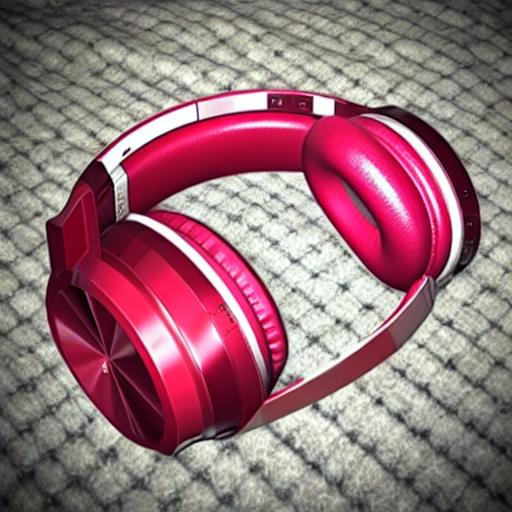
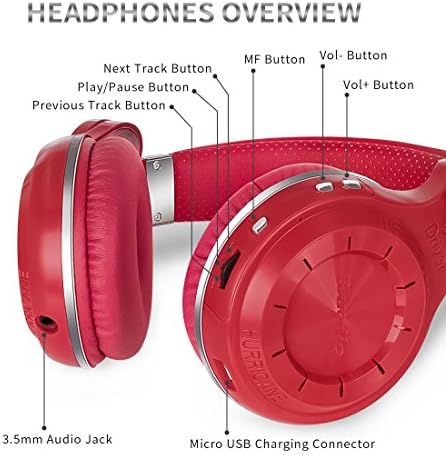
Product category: headphones
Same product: no